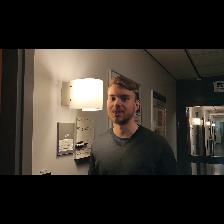
Label: Human